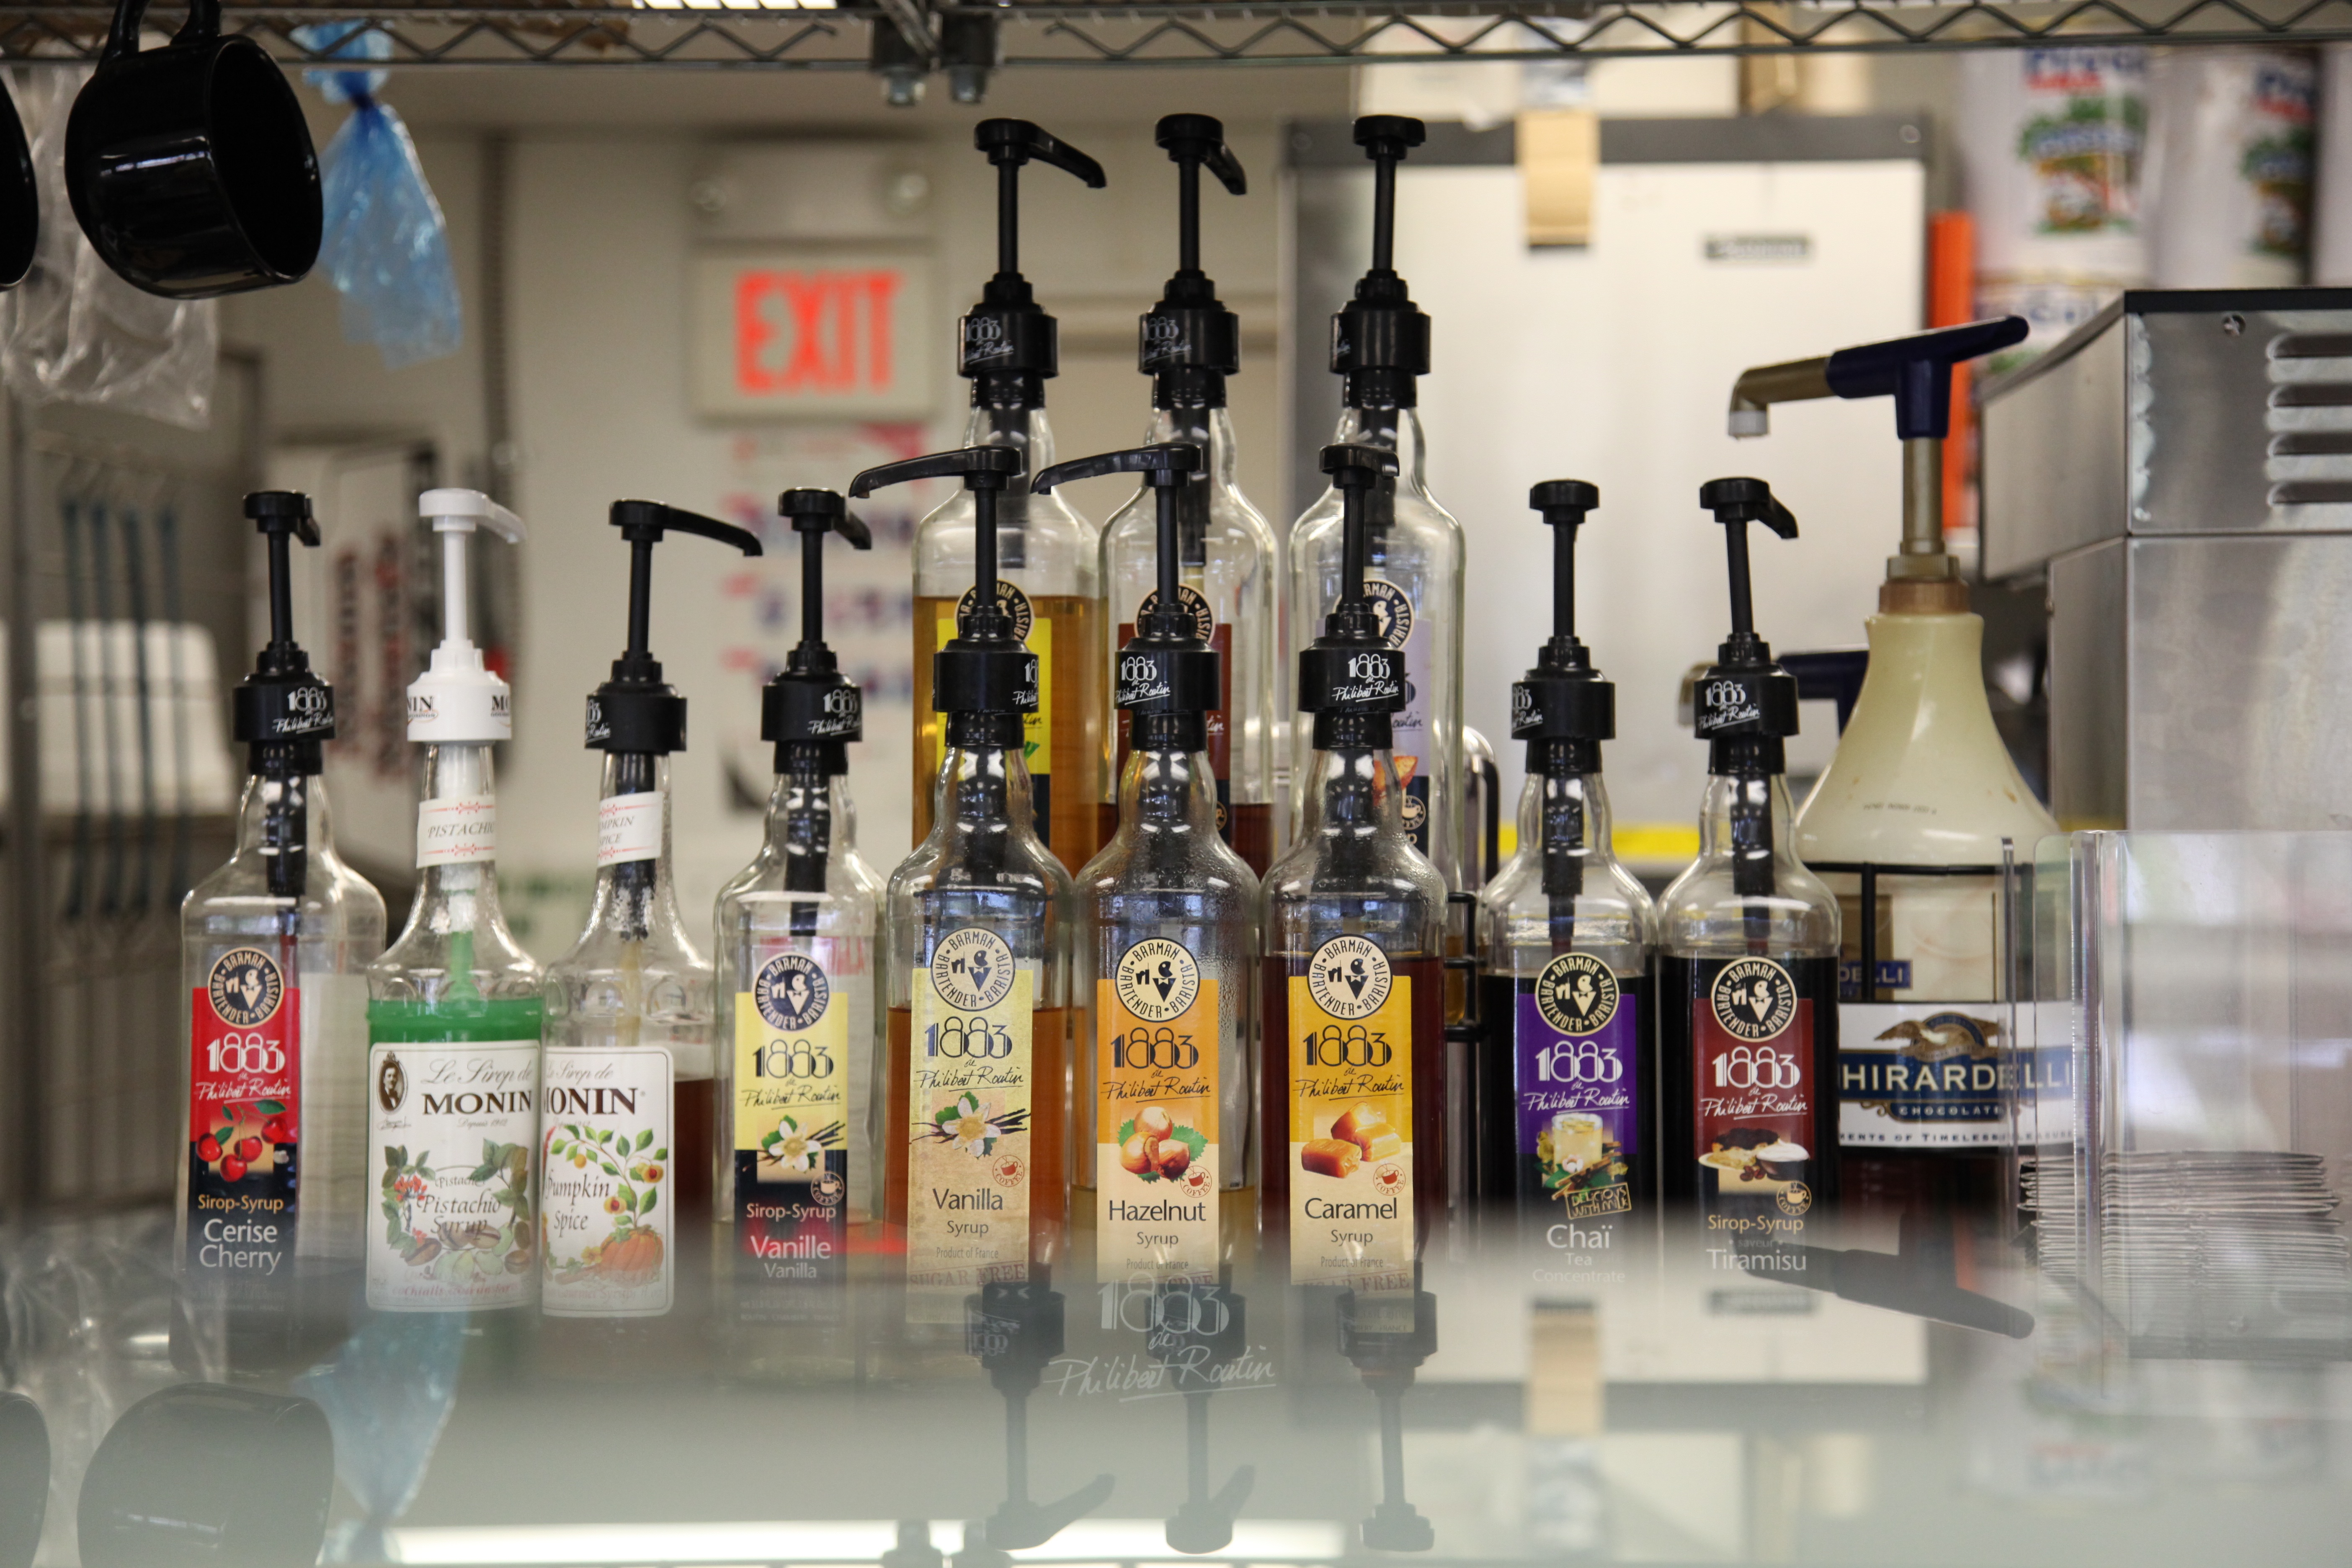
coffee, food, beverage, drink, bottle, alcohol, brand, whisky, liqueur, alcoholic beverage, distilled beverage